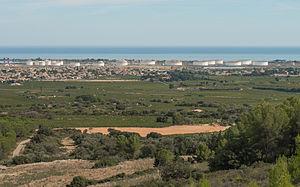
Dépôt de pétrole GDH (Société de Gestion de Depot d'hydrocarbure), une filiale de BP. Vue depuis la Montagne de la Gardiole au nord-ouest. Frontignan, Hérault, France.
La société BP est une compagnie britannique de recherche, d'extraction, de raffinage et de vente de pétrole fondée en 1909. Anciennement nommée Anglo-Persian Oil Company, puis Anglo-Iranian Oil Company, puis British Petroleum Company, puis BPAmoco, avant d'être renommée BP.